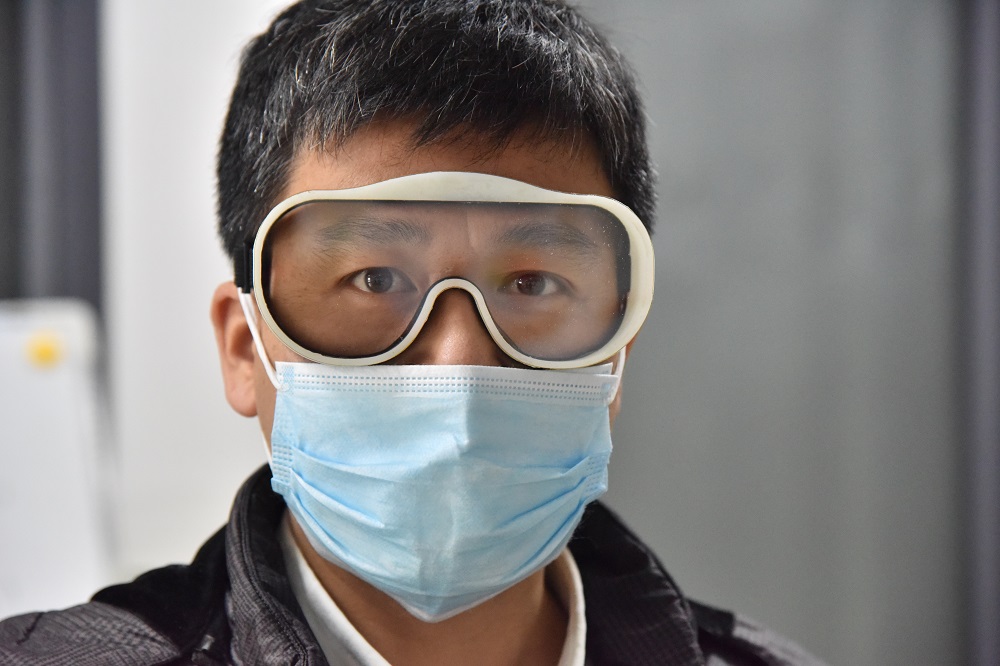
Objects detected:
Mask
Goggles